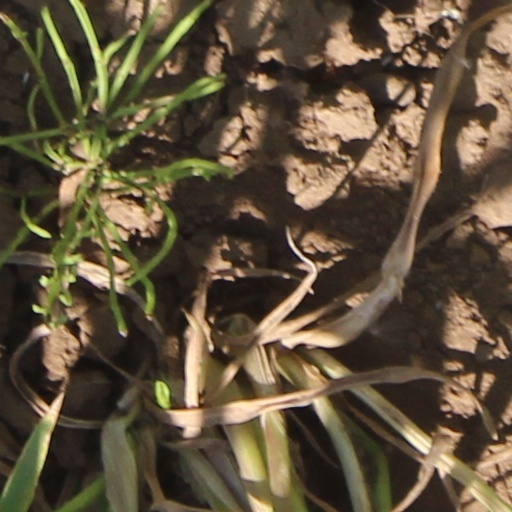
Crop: wheat